Piet van Heusden

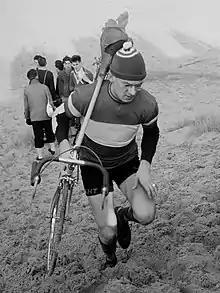
Van Heusden in 1954

Piet van Heusden (11 July 1929 – 15 January 2023) was a Dutch cyclist. He competed in'the individual pursuit and was the amateur world champion in 1952.